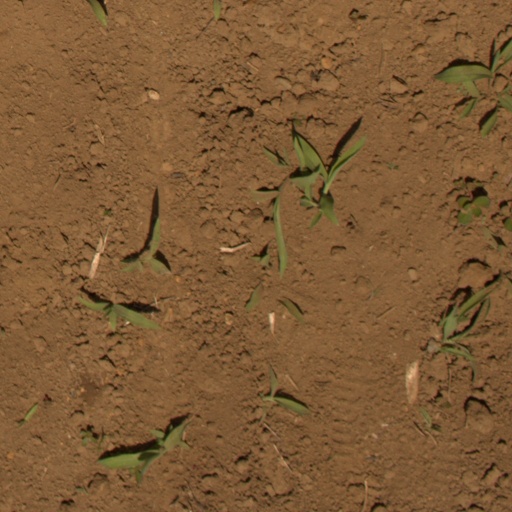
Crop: Jerusalem artichoke